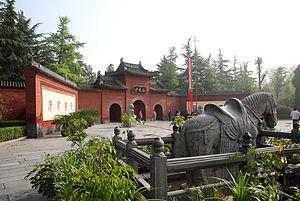
Entrée du site de la pagode du Cheval Blanc, Luoyang, Henan, Chine 日本語: 中華人民共和国河南省洛陽市白馬寺の山門。 中文: 中华人民共和国河南省洛阳市白马寺的山门。